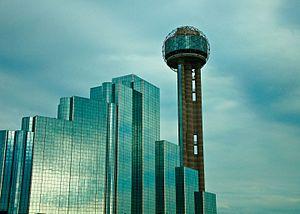
La Réunion est une éphémère communauté fouriériste ou phalanstère fondée au Texas en 1855 par Victor Considerant et qui disparaît cinq ans plus tard.